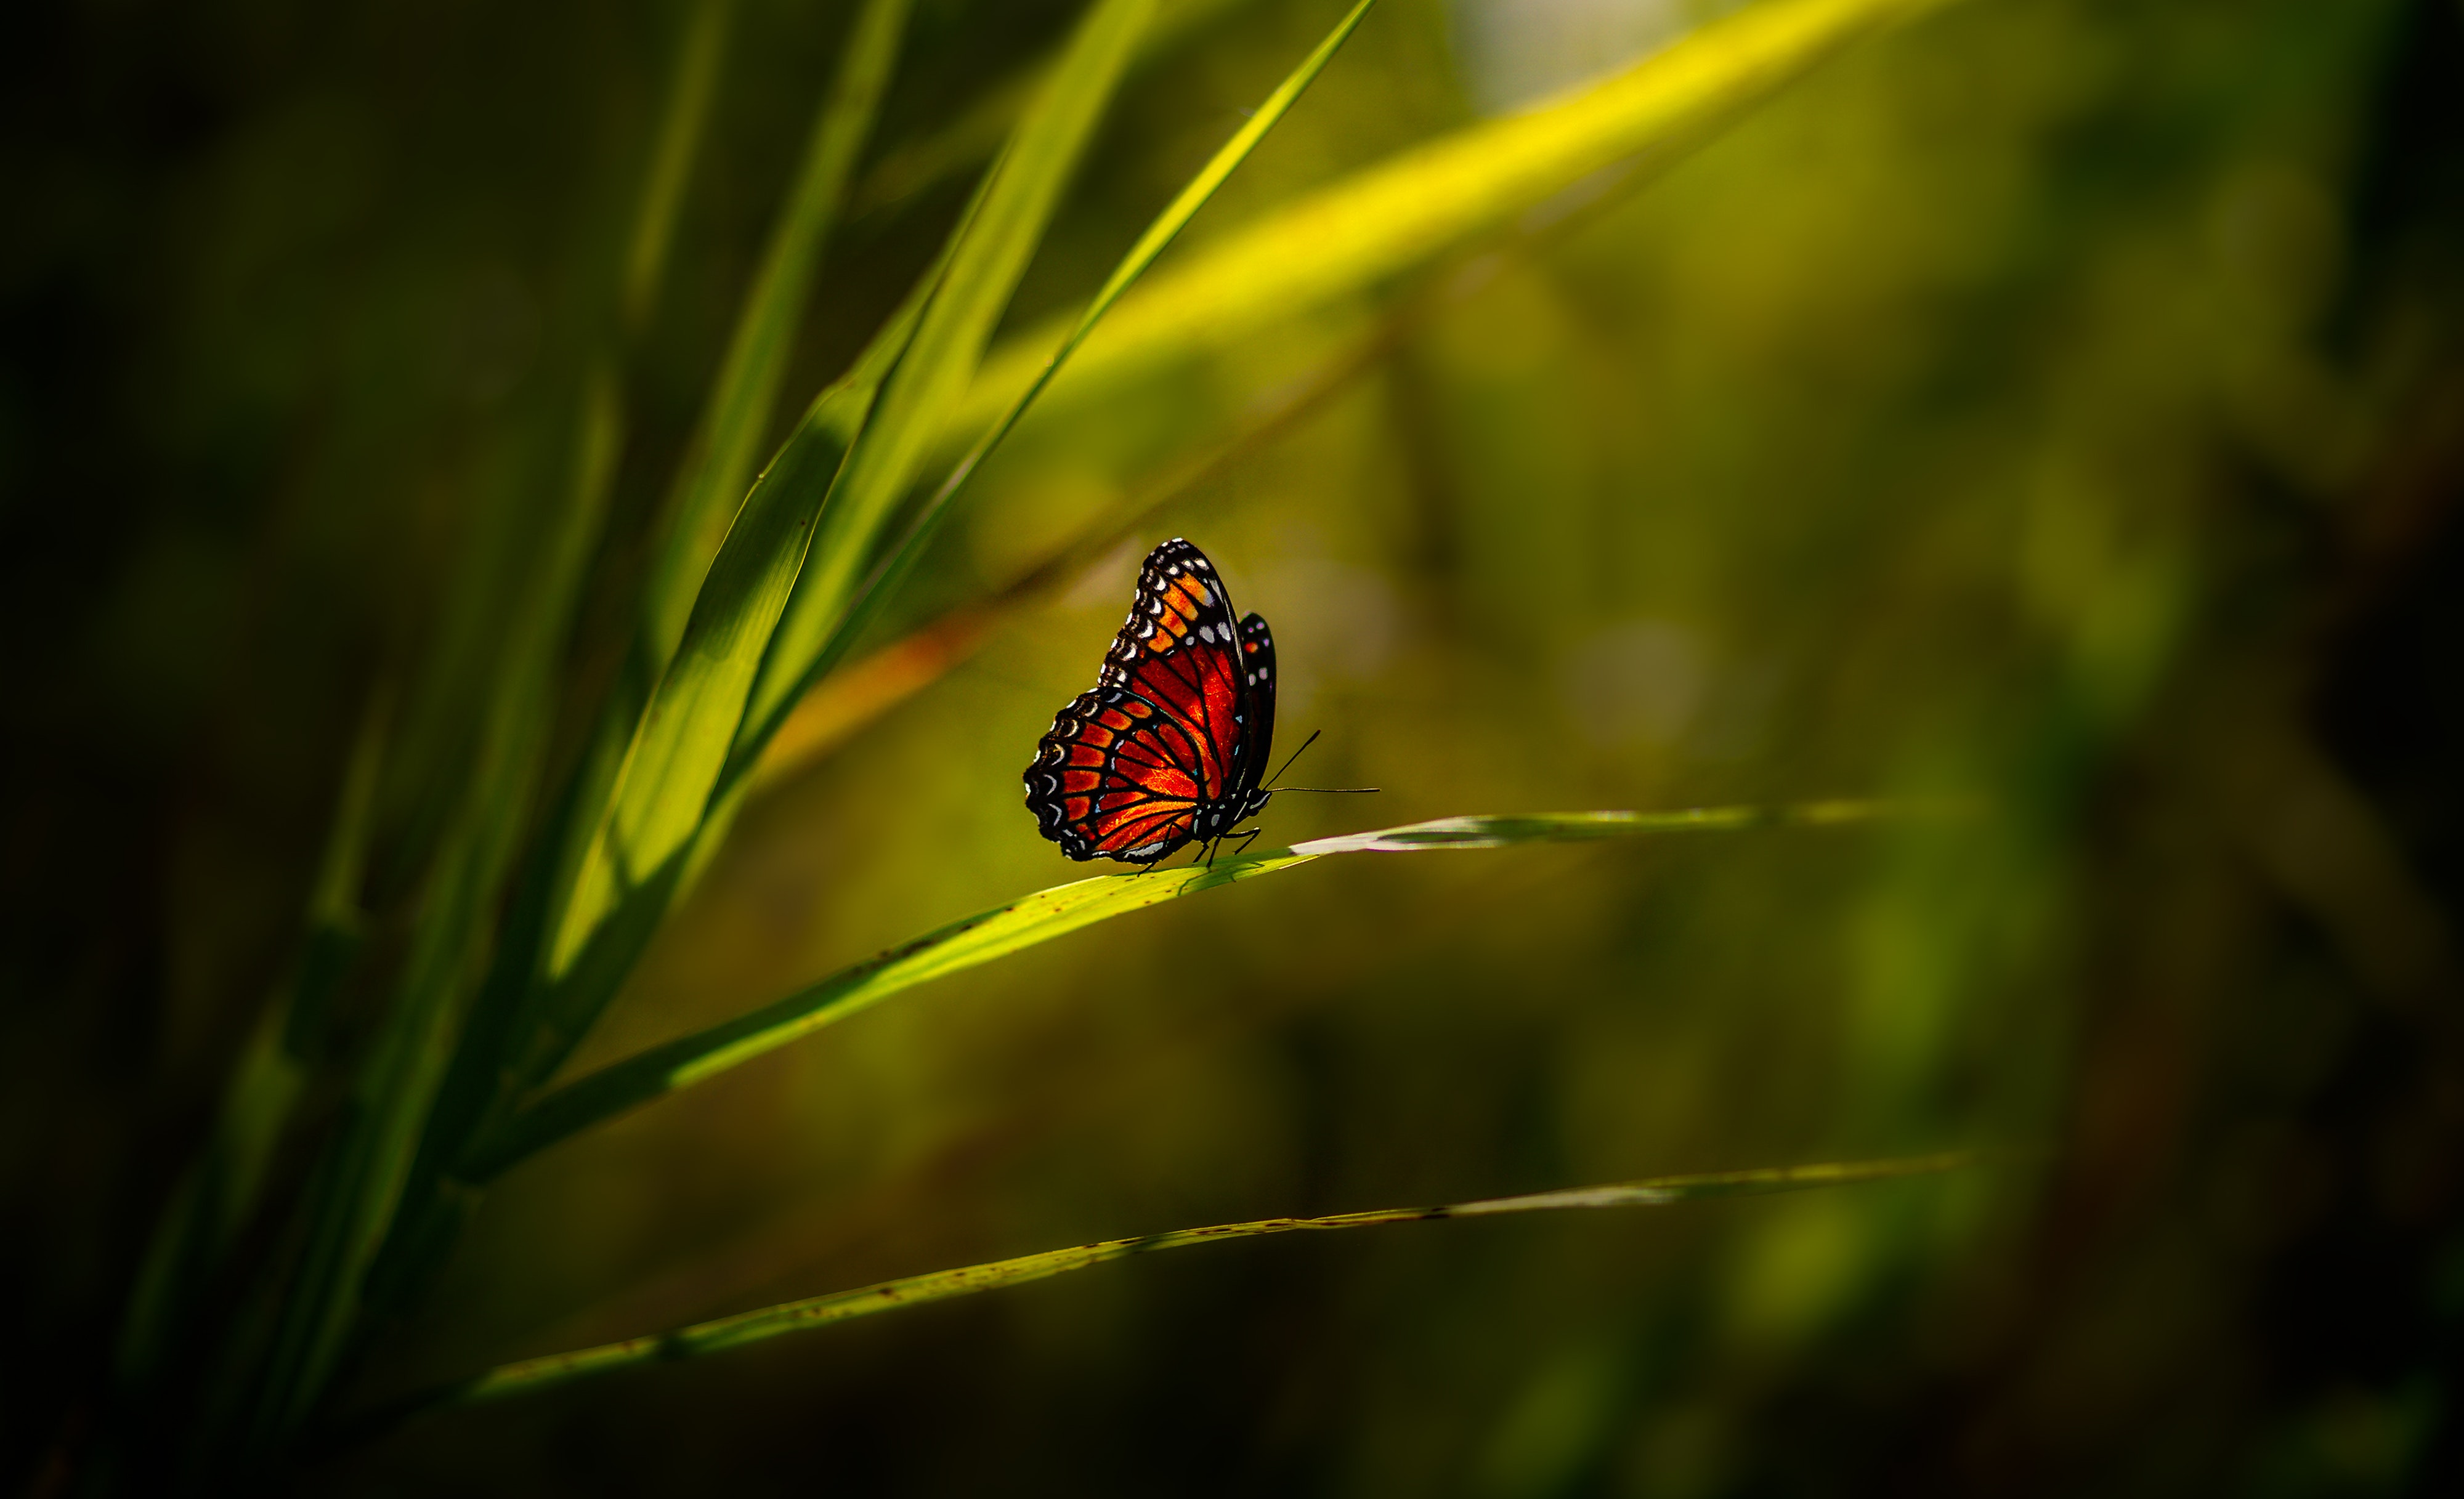
butterfly, pollinator, insect, arthropod, plant, moths and butterflies, terrestrial plant, natural landscape, grass, invertebrate, landscape, macro photography, pest, terrestrial animal, wildlife, vascular plant, flowering plant, twig, plant stem, wood, parasite, liquid, moth, brush footed butterfly, lycaenid, riodinidae, coquelicot, pieridae, art